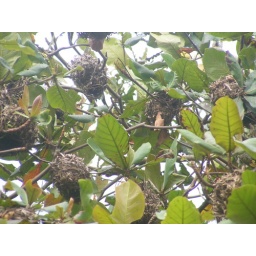
bird nests in tree